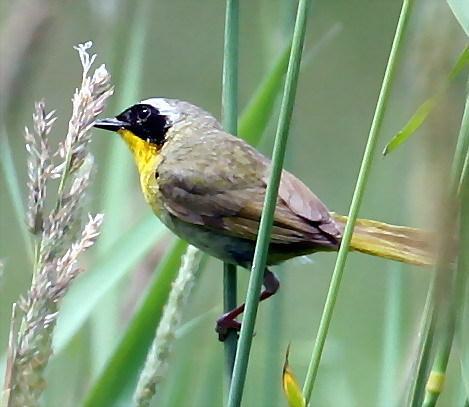
A photo of a common yellowthroat